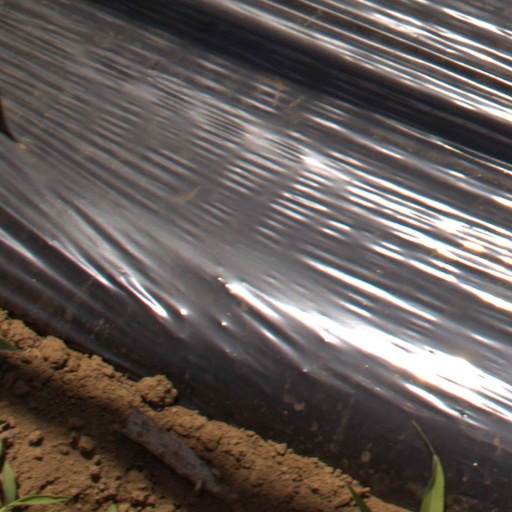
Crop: Jerusalem artichoke